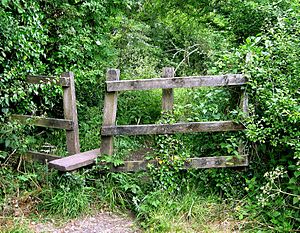
Stente / Galleri
En stente er en opbygning, som tillader personer passage over et hegn, gærder eller lignende via trin, en stige eller smalle åbninger.